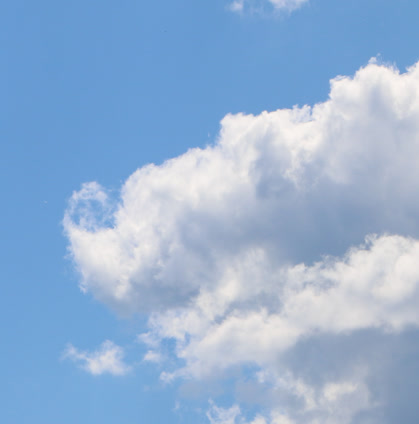
Cloud type: Cumulus